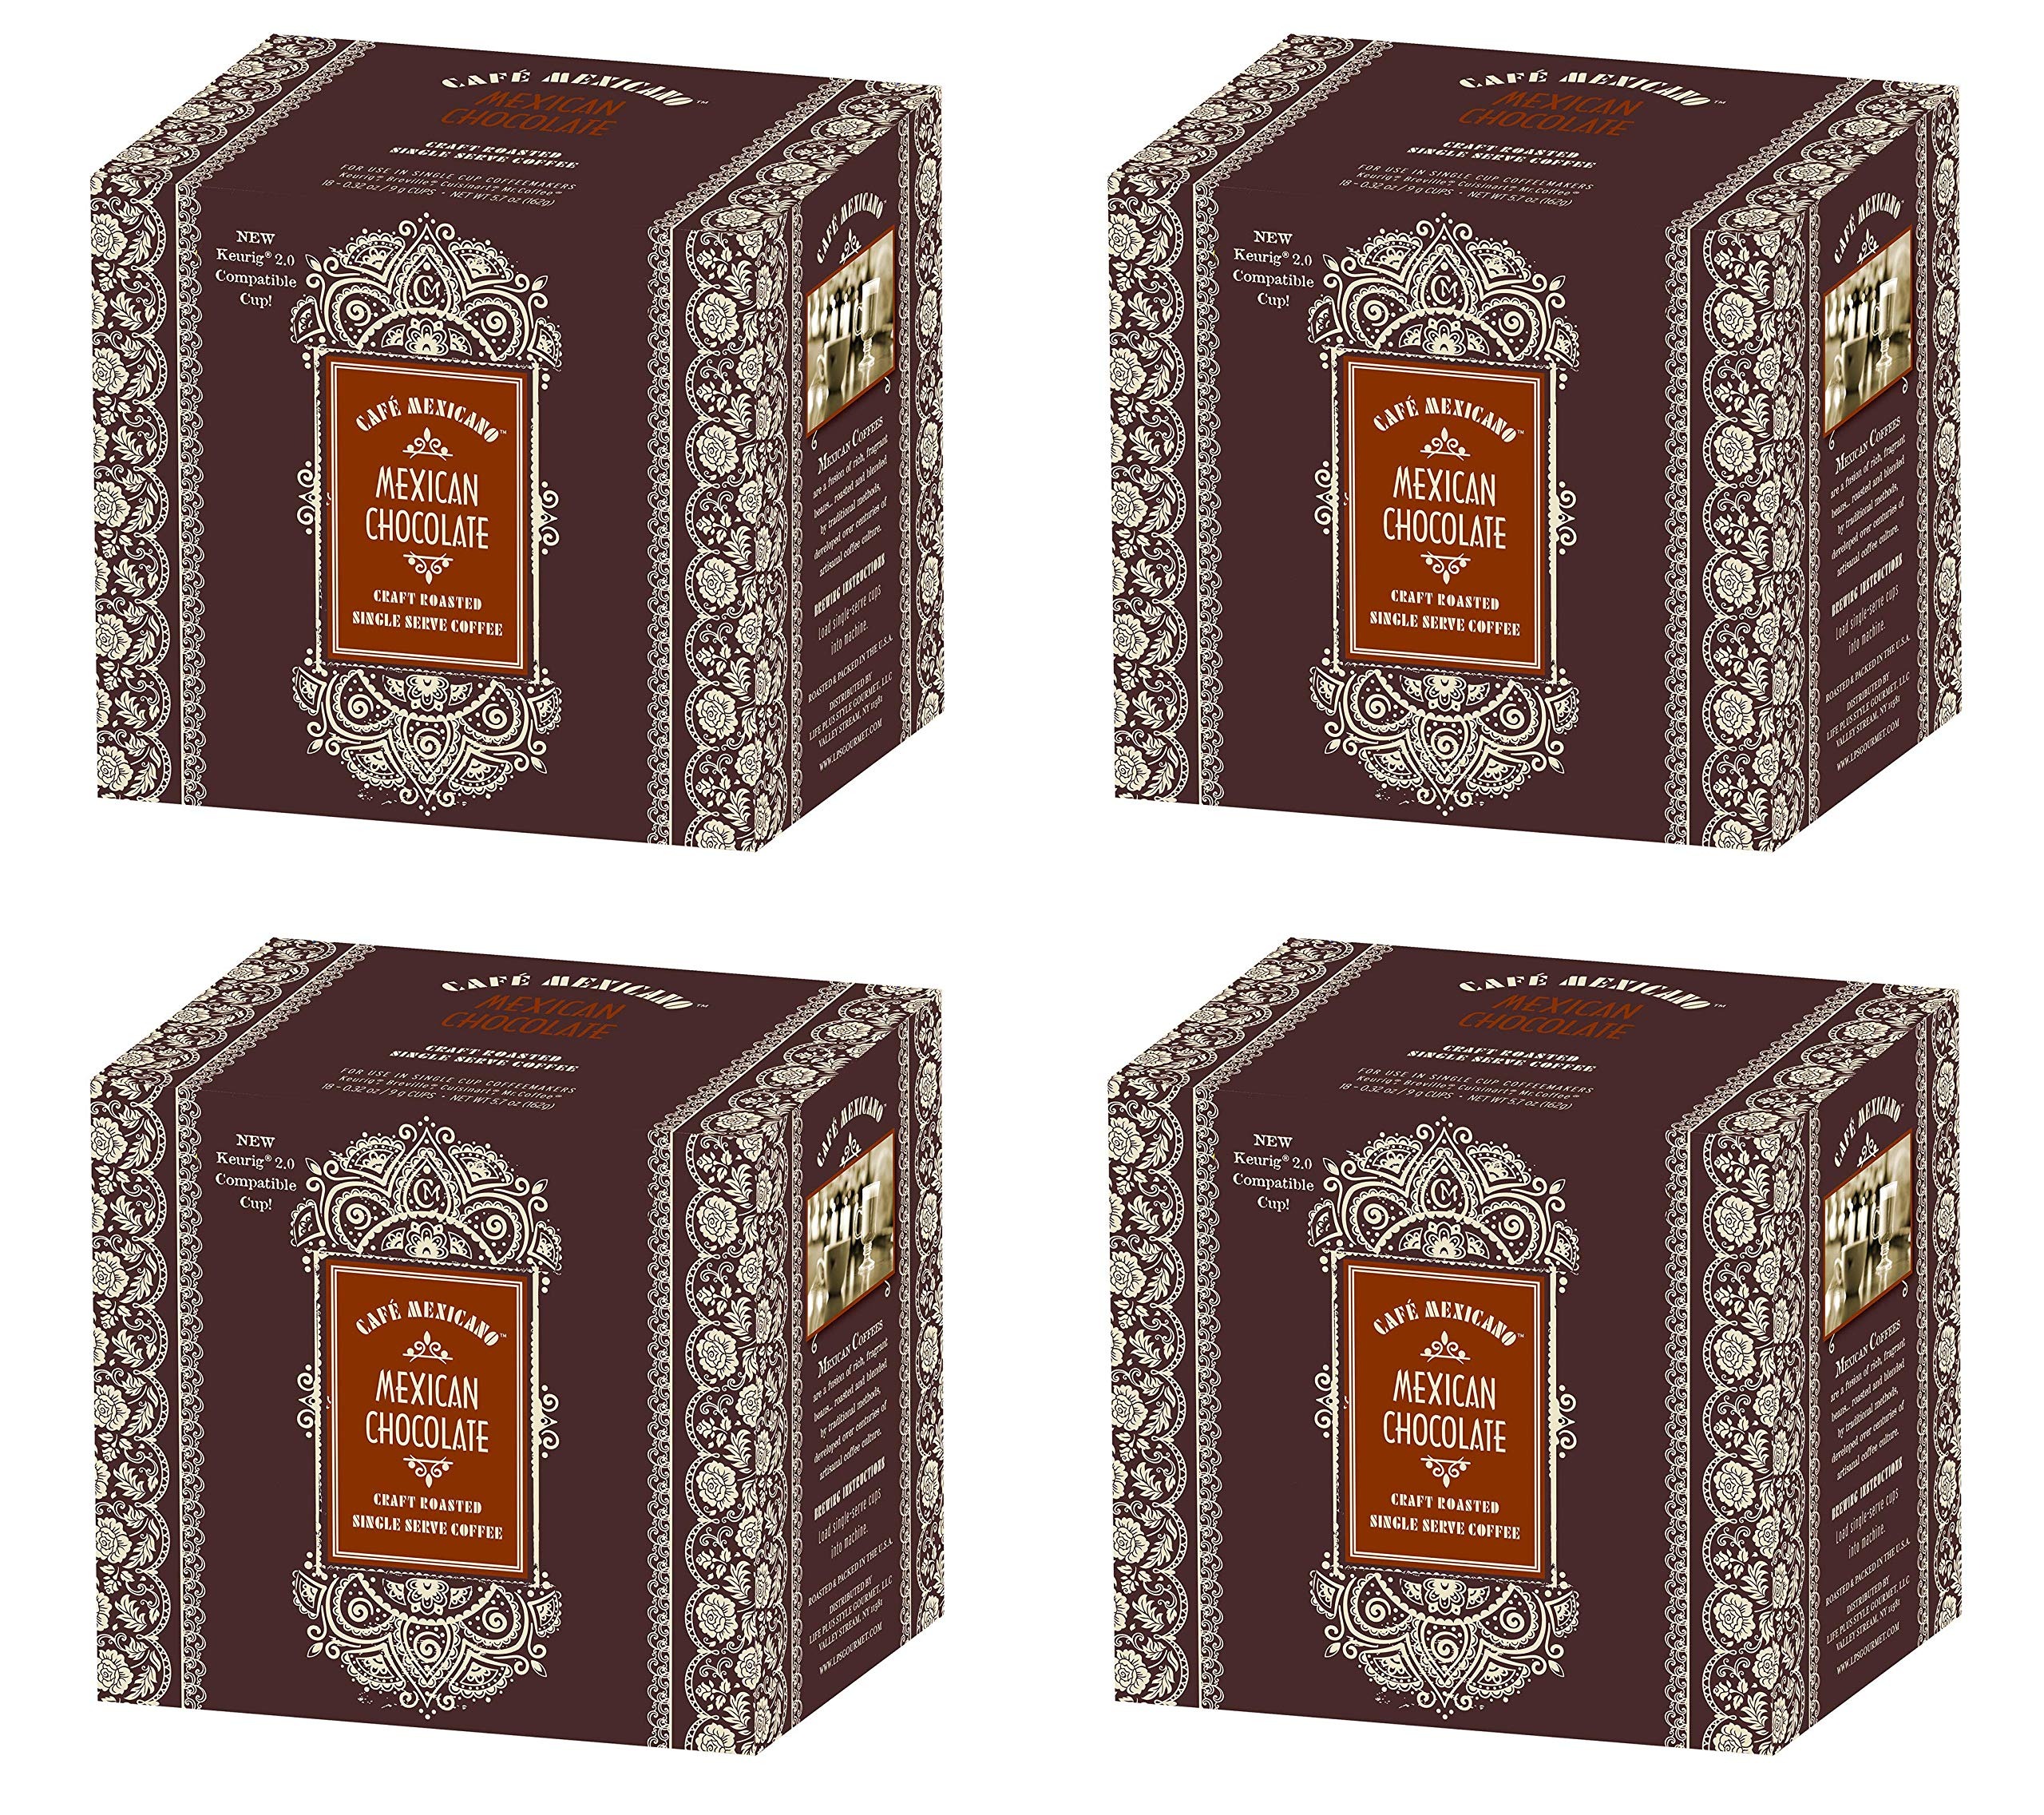
Item Name: Cafe Mexicano Single Serve Coffee, 4/18 count boxes (72 total) (Mexican Chocolate)
Value: 72.0
Unit: Count

Price: 24.99